Modern warfare

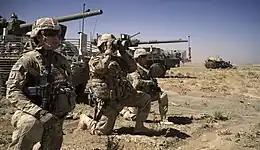
US Army soldiers with M1128 MGS variant Stryker AFVs in a combined arms operation during the War in Afghanistan, May 2013

Modern warfare is warfare that diverges notably from previous military concepts, methods, and technology, emphasizing how combatants must modernize to preserve their battle worthiness. As such, it is an evolving subject, seen differently in different times and places. In its narrowest sense, it is merely a synonym for "contemporary warfare".